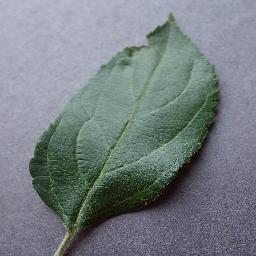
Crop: apple
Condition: healthy